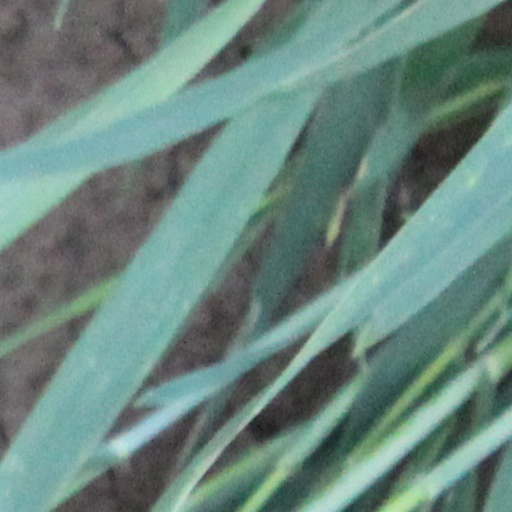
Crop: wheat